Richmond Bridge, London

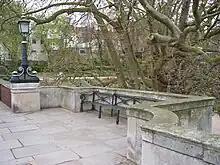
Alcove on the site of a former tollbooth

On 10 March 1859 the last subscriber to the main tontine died, having for over five years received the full £800 per annum set aside for subscribers to the first tontine, and with the death of its last member the scheme expired. On 25 March 1859 Richmond Bridge became toll-free. A large procession made its way to the bridge, where a team of labourers symbolically removed toll gates from their hinges. The toll houses were demolished, replaced by seating in 1868; investment income from the revenue accumulated during the 83 years the tolls had been charged was sufficient to pay for the bridge's maintenance.